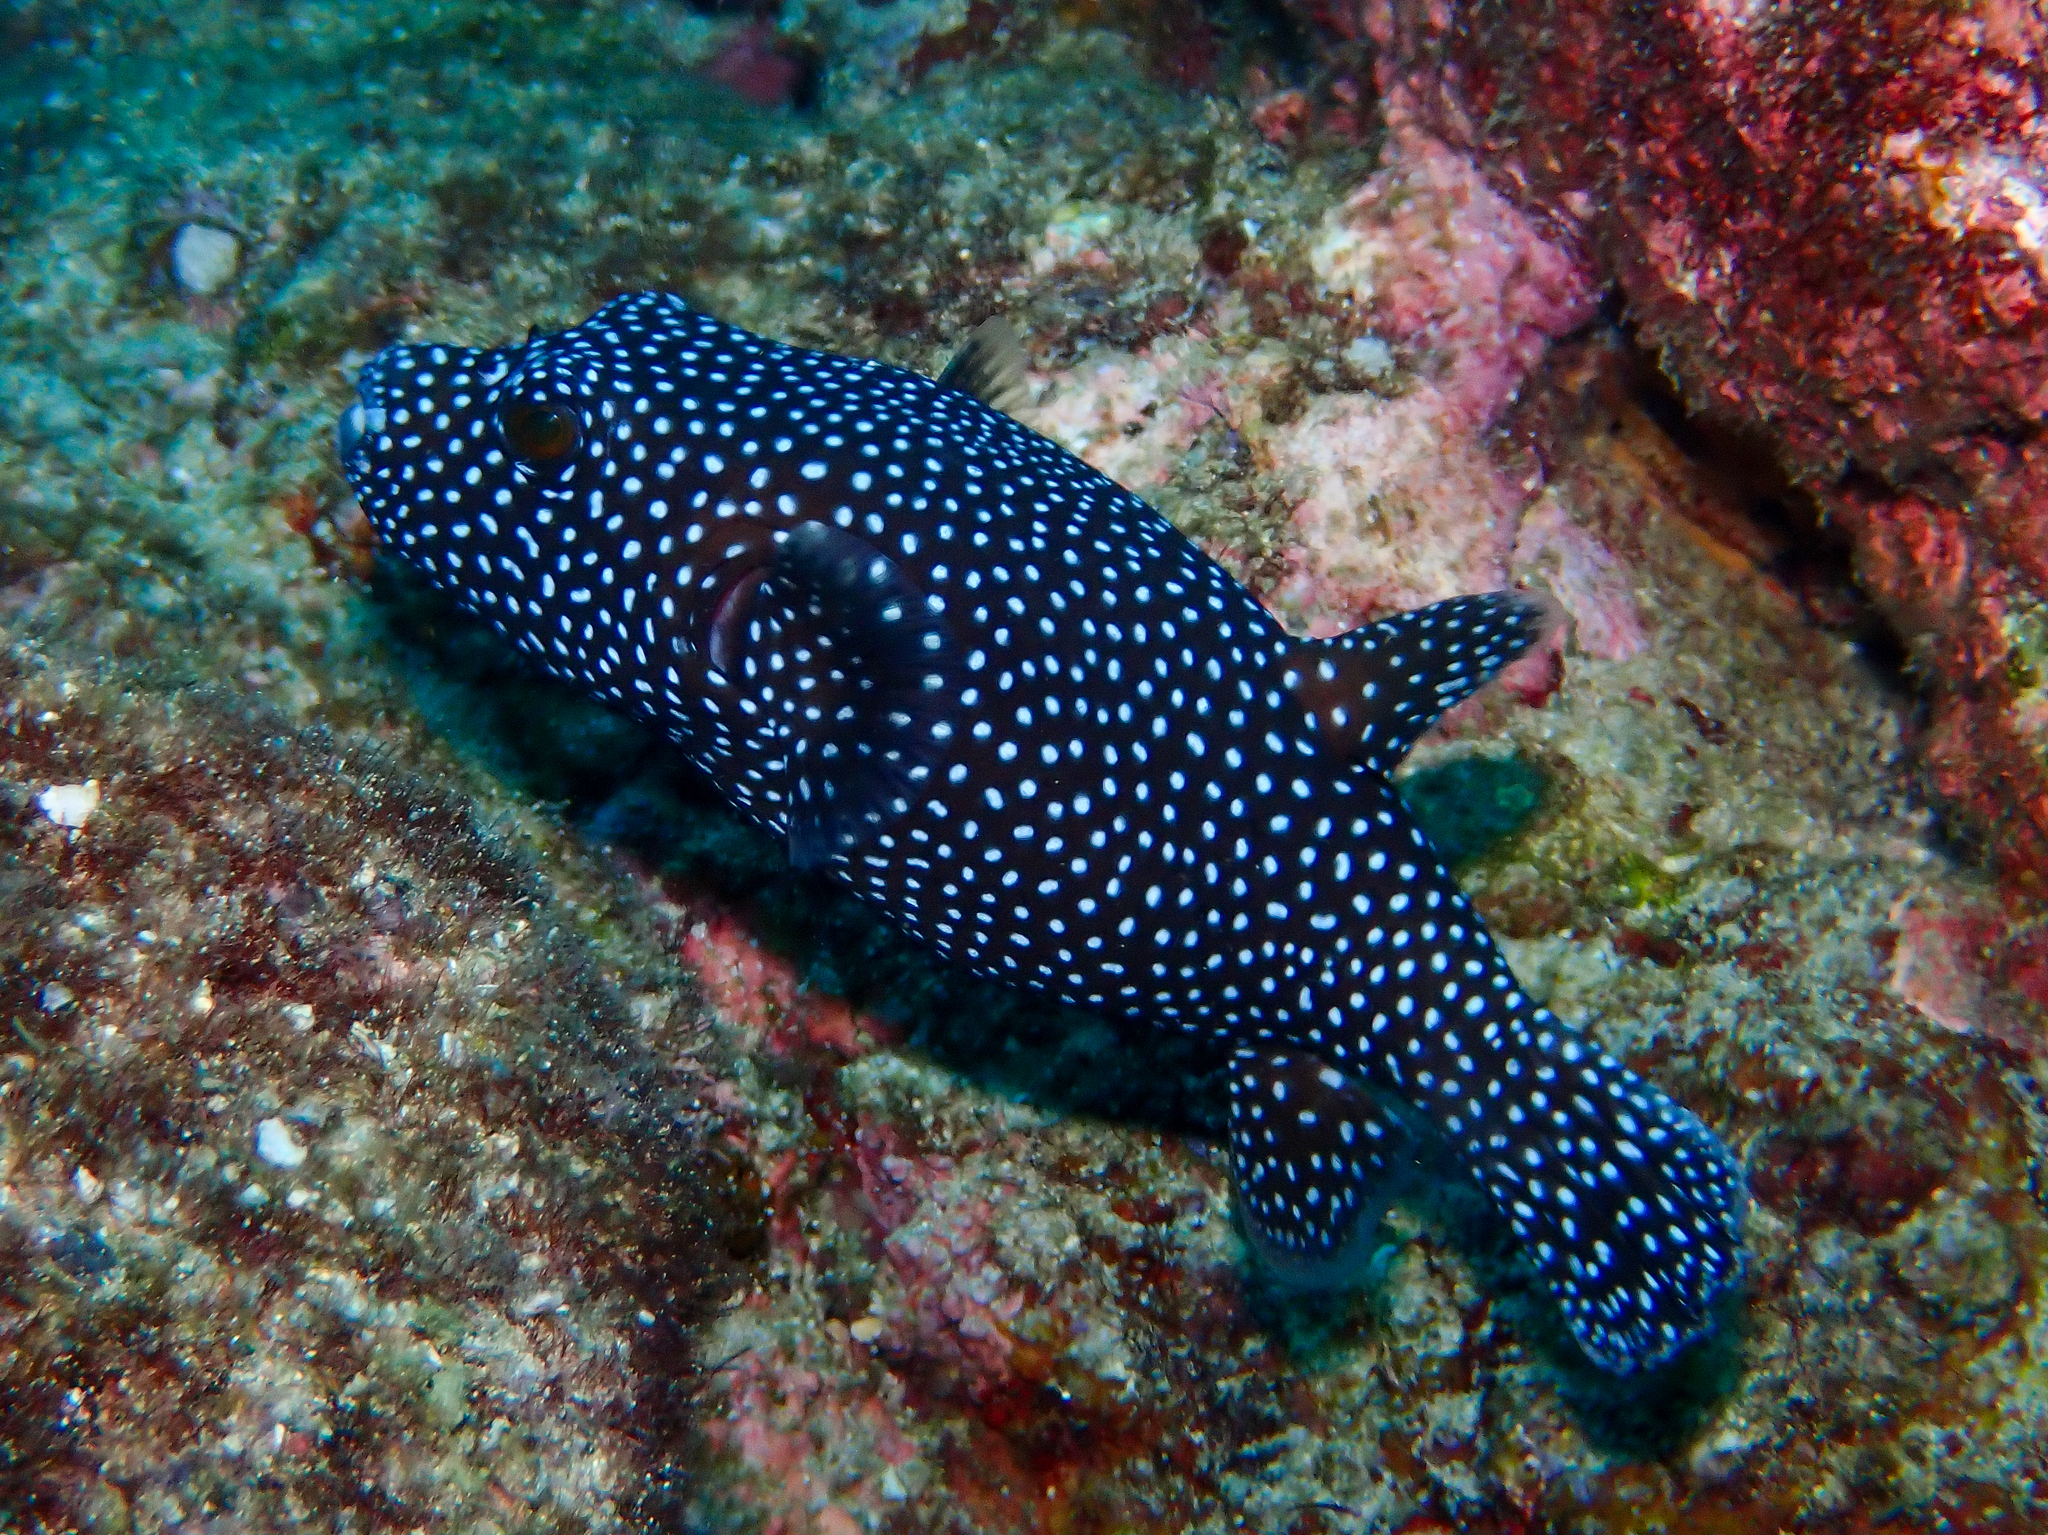
Arothron meleagris (Guineafowl Puffer)